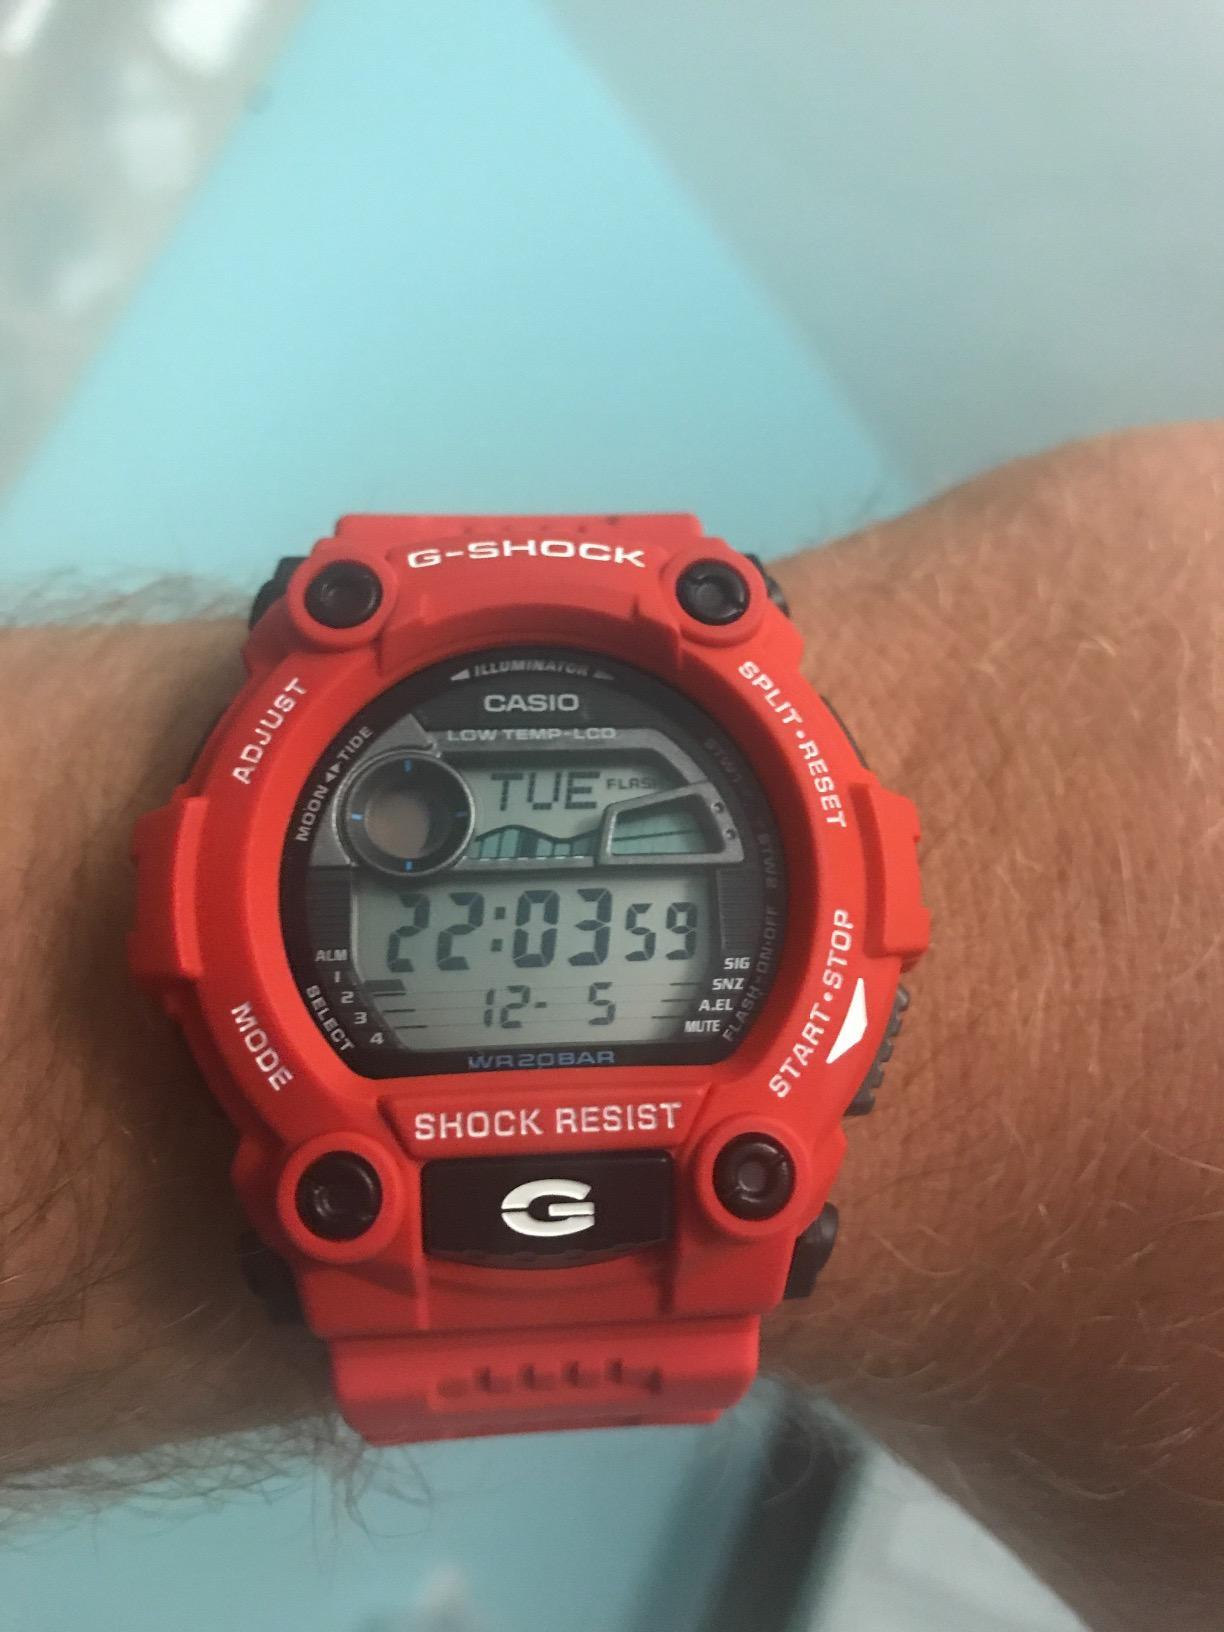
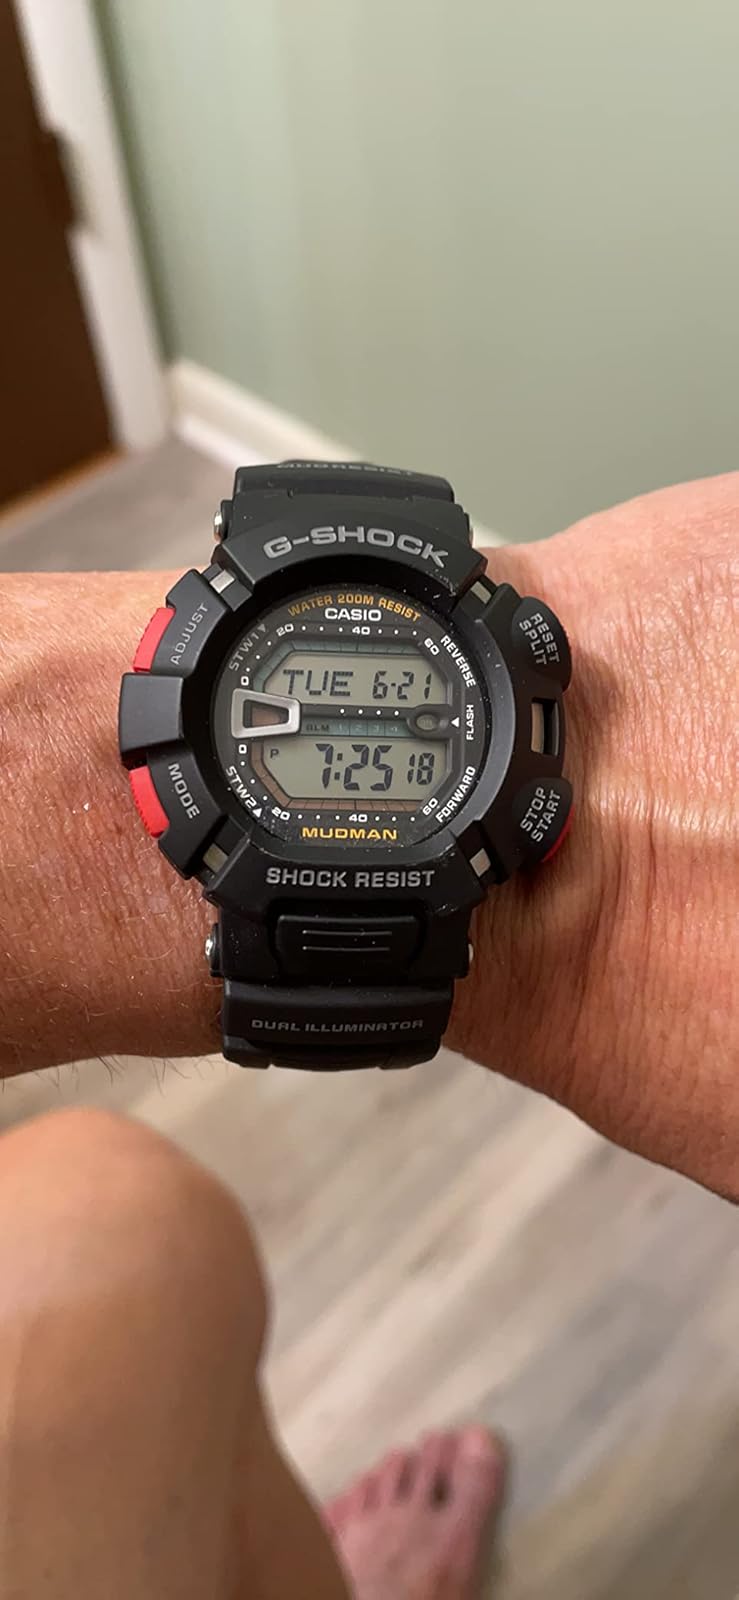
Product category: accessories_watch
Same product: no